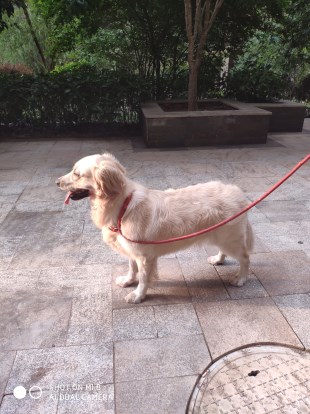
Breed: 5355-n000126-golden_retriever